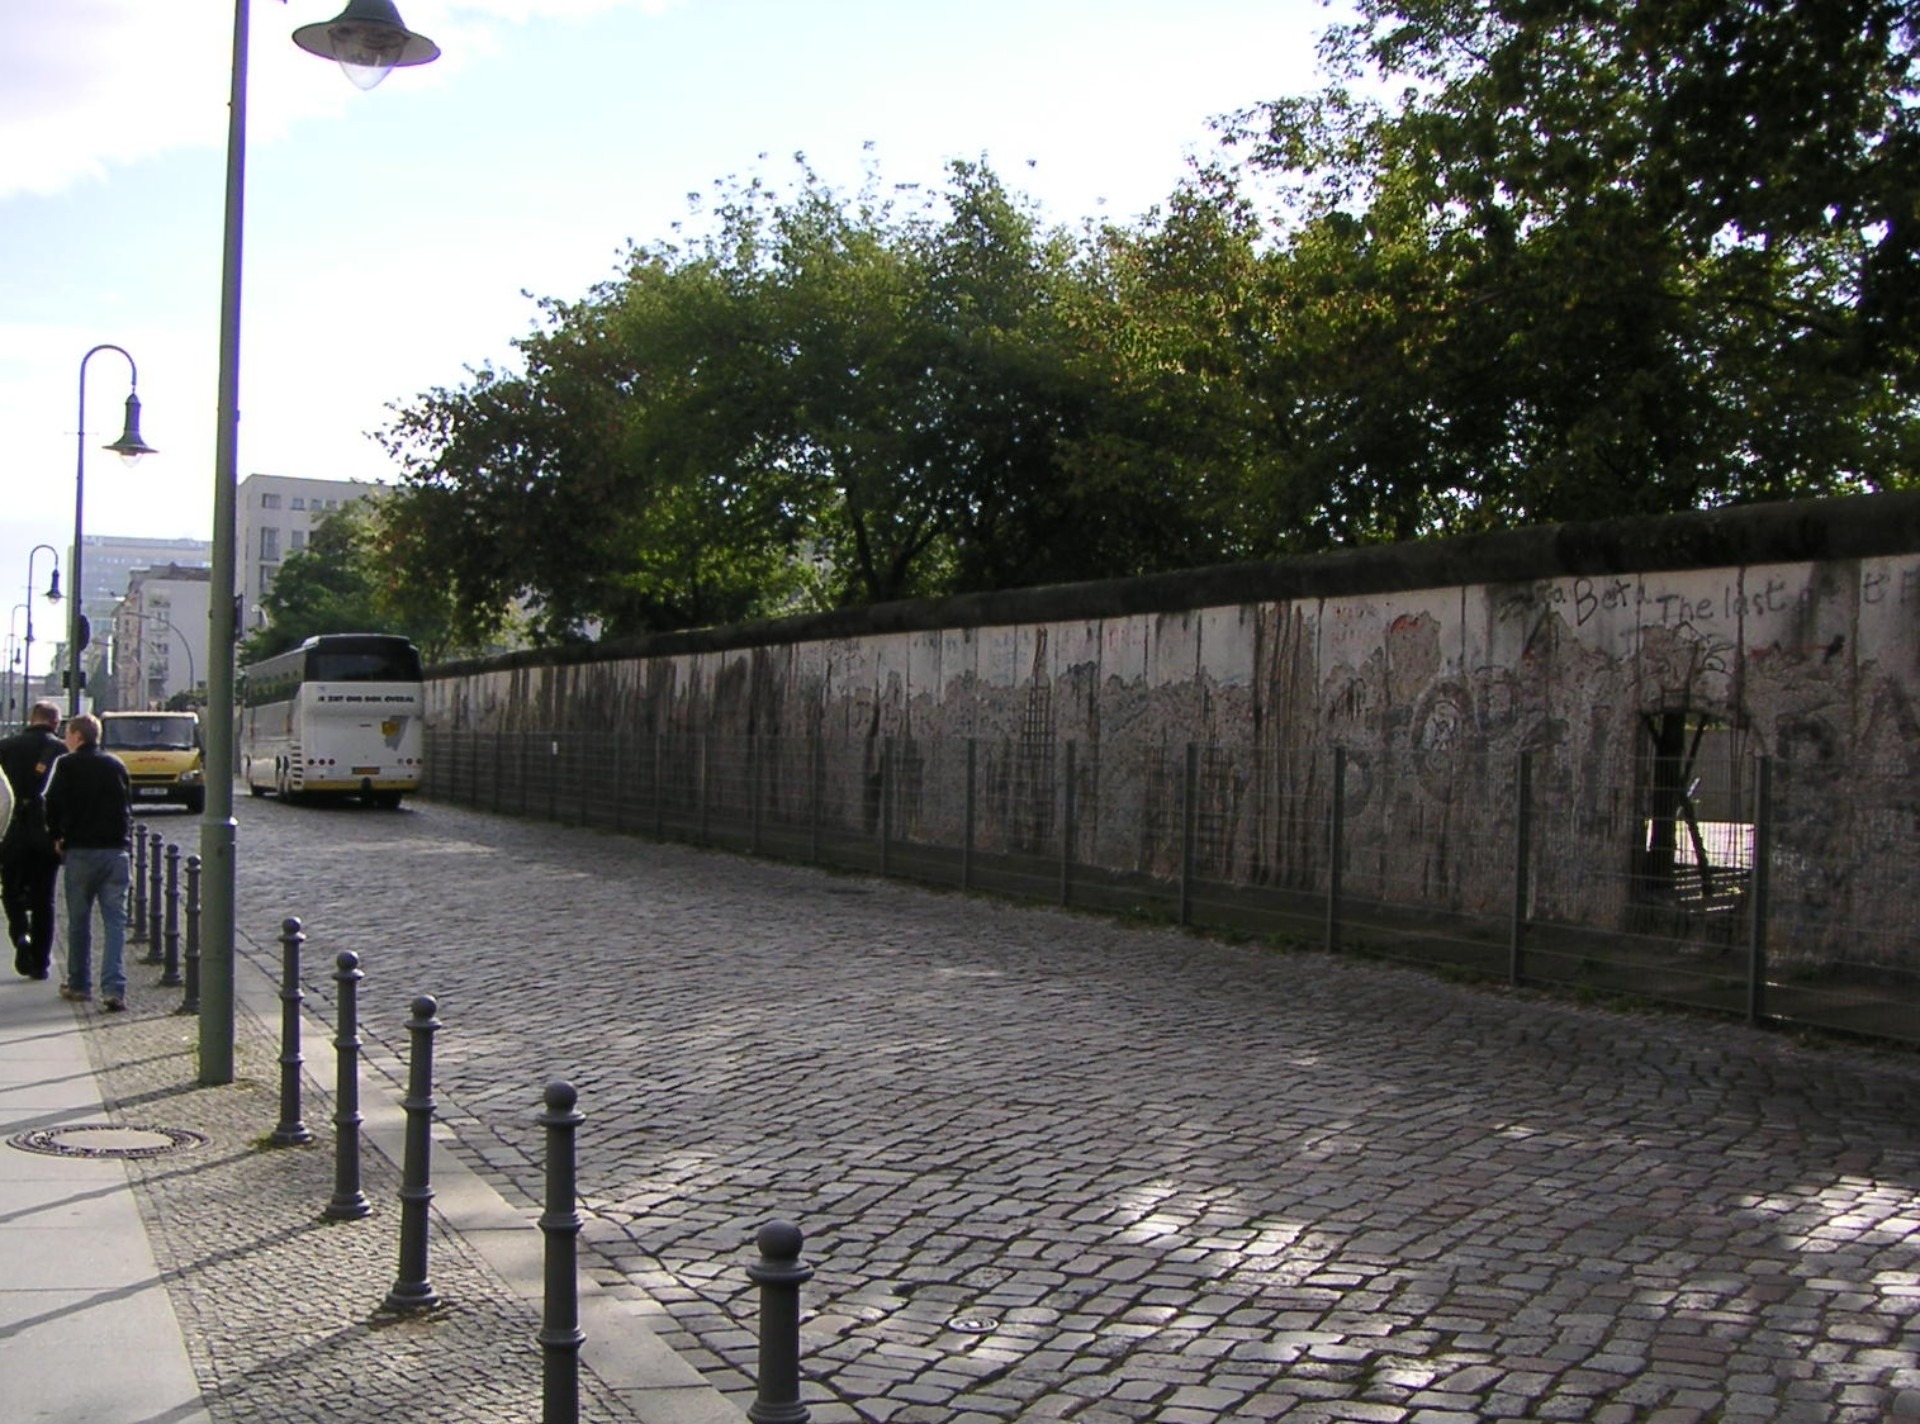
subway, transport, waterway, germany, berlin, fragment, berlin wall